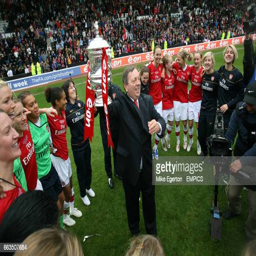
soccer player celebrates with the trophy after the final whistle